Carmen D'Avino

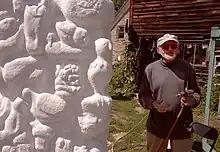
D'Avino standing next to his sculpture, "St. Francis", in Hammond, New York.

When in his 80s he began to produce films on his newly acquired Apple computer and he marveled at the relative ease and affordability that today's film makers enjoyed: "When I think of all the images I didn't record because I couldn't afford the film, and see how cheaply it can be accomplished today, I am amazed and somewhat saddened that it came too late for me. I know, though, that some young person will use this new medium in a unique and exciting way."